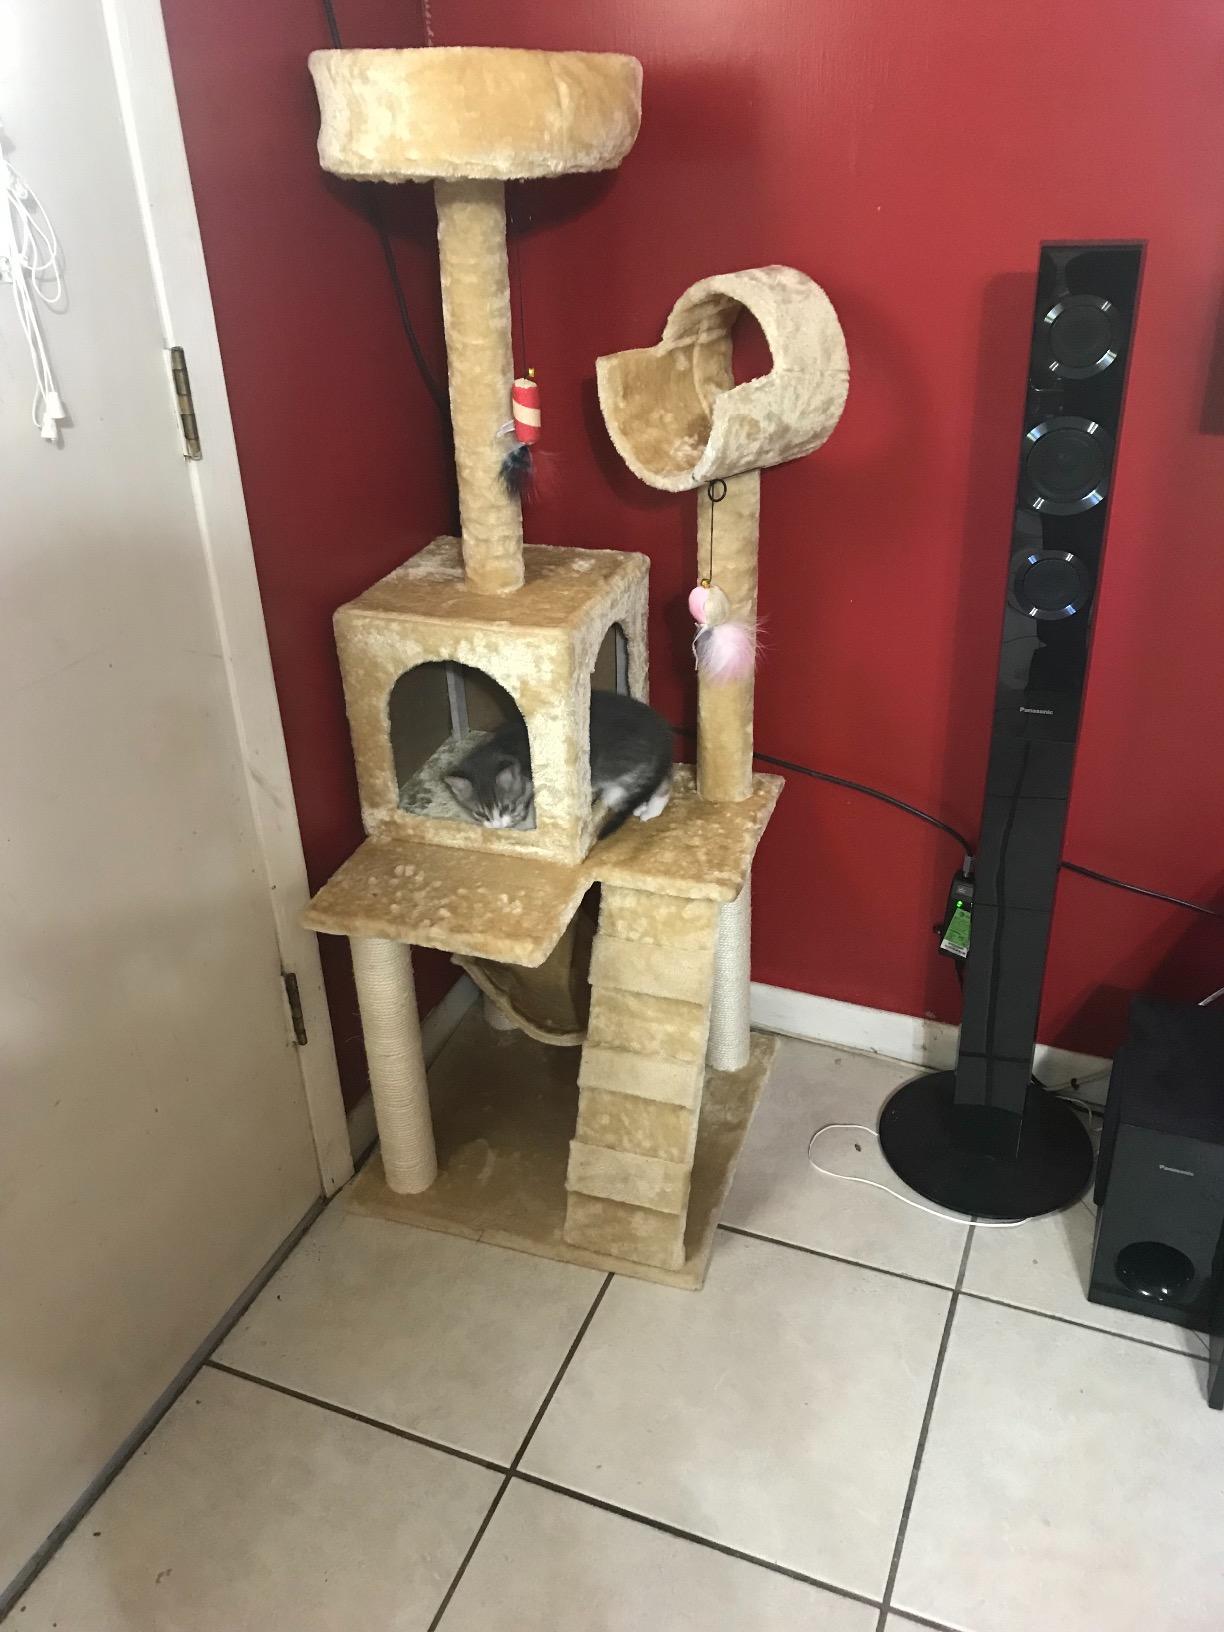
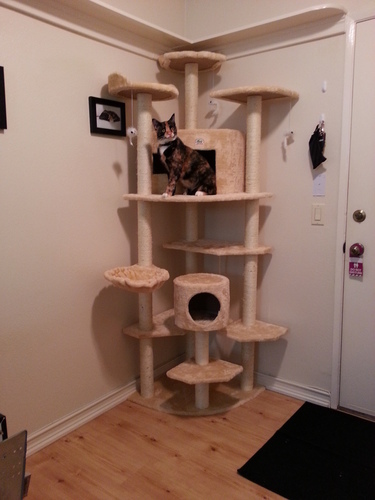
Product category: items_cat tree
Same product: no